Roman Catholic Archdiocese of Canberra and Goulburn

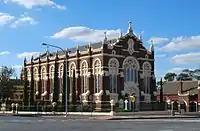
Sacred Heart Church in Temora

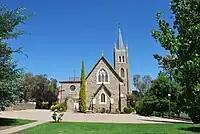
St Mary's Church in Young

The archdiocese is divided into five separate deaneries which administer individual parishes: